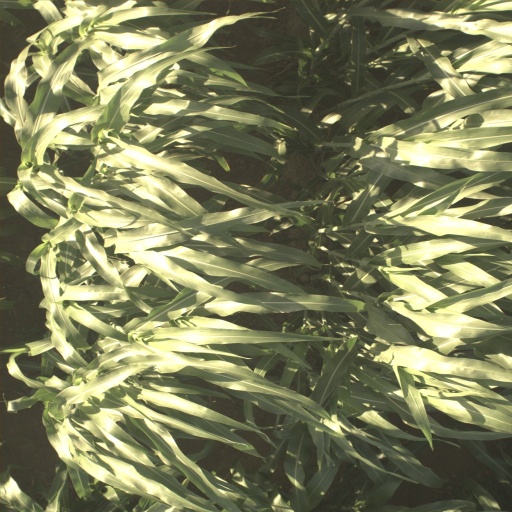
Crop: sorghum